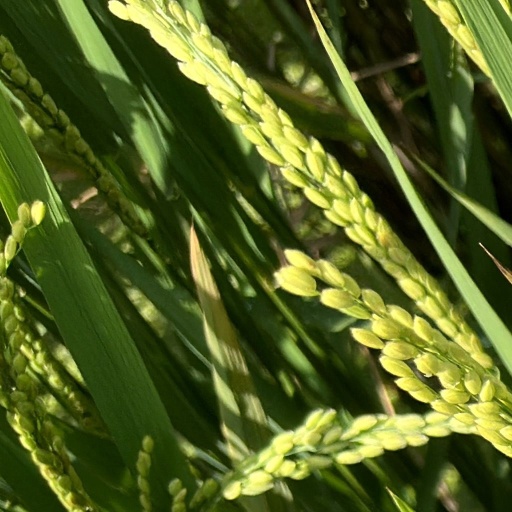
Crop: rice